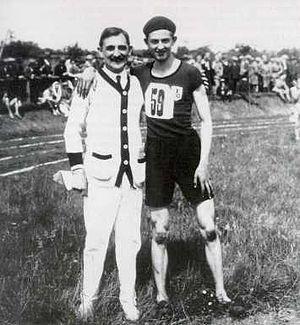
Le Stade Lavallois Mayenne Football Club, appelé plus communément Stade Lavallois, est un club de football amateur français, fondé le 17 juillet 1902 à Laval.
Le Stade lavallois est un club omnisports français comprenant des sections d'athlétisme, basket-ball, boxe, hockey sur gazon, natation, taekwendo, football américain, ultimate.
Joseph Paul Gemain, né le 1ᵉʳ avril 1882 à Cossé-le-Vivien et mort le 30 avril 1939 à Rennes, est un footballeur, dirigeant et journaliste sportif français à l'origine du Stade vannetais, du Stade lavallois, de l'Union athlétique rennaise et de la Ligue de Bretagne d'athlétisme.
Le début du XXᵉ siècle est marqué par différentes initiatives des républicains radicaux et socialistes :